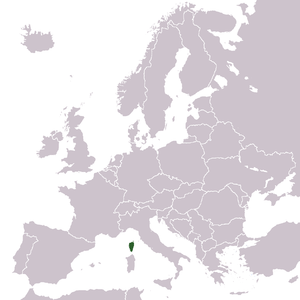
La République corse, en corse Ripublica Corsa, en italien Repubblica Corsa, est un État autoproclamé institué en novembre 1755 par Pascal Paoli et ses partisans, par indépendance vis-à-vis de la république de Gênes.